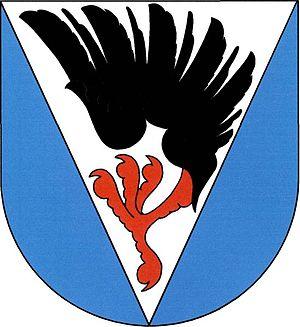
Soutice est une commune du district de Benešov, dans la région de Bohême-Centrale, en République tchèque. Sa population s'élevait à 246 habitants en 2020.